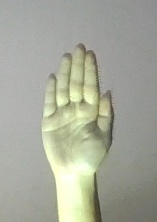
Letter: seen